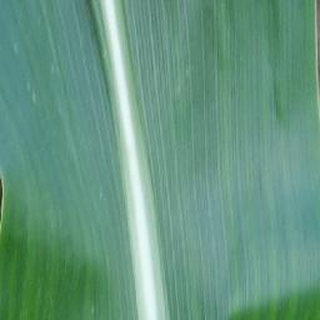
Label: healthy_corn